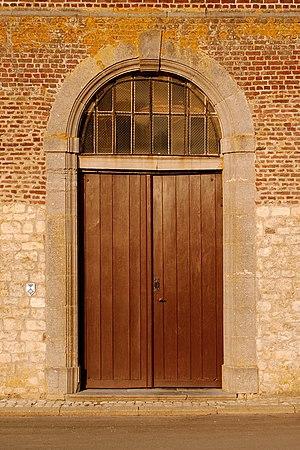
Belgique - Brabant wallon - Église Saint-Martin de Ways
L'église Saint-Martin est une église de style classique située à Ways, village dépendant de la ville belge de Genappe, dans la province du Brabant wallon.